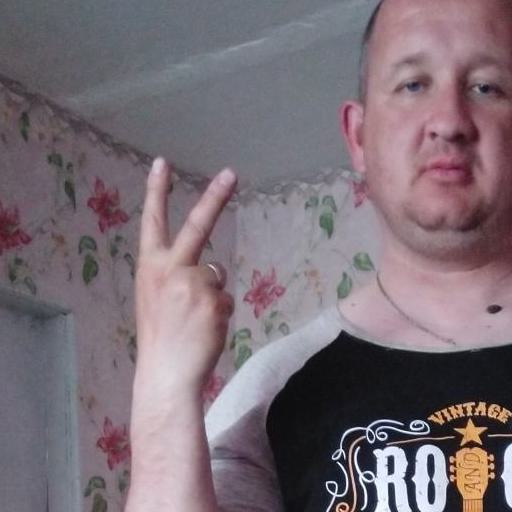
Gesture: peace_inverted